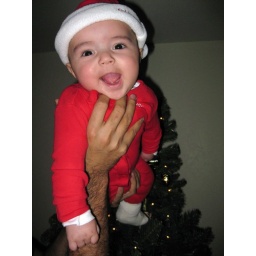
baby flying over the tree